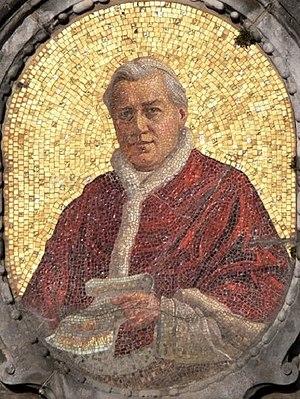
Mosaïque représentant le pape Pie X à Lourdes (entrée de la crypte)
La basilique Saint-Pie X de Lourdes, dans le département français des Hautes-Pyrénées, est une basilique catholique inaugurée, en 1958, lors du centenaire des apparitions de la Vierge Marie à Bernadette Soubirous.